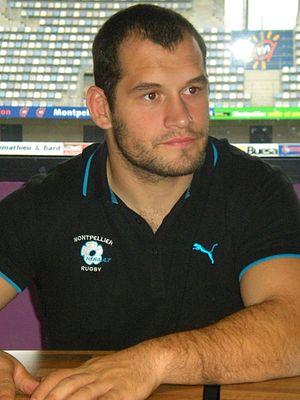
Charles Géli (décembre 2012).
Charles Géli, né le 26 mars 1987 à Toulouse, est un joueur de rugby à XV français évoluant au poste de talonneur au sein de l'effectif de l'USA Perpignan.